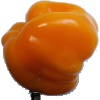
Label: Pepper Yellow 1